Ukrainian embroidery

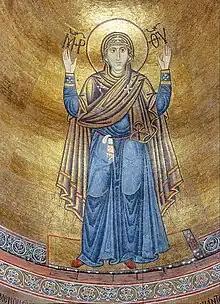

Embroidery is an ancient and symbolic tradition in Ukraine. In 513 BC, Herodotus, the famous Greek historian, in describing the invasion of Darius, mentioned that the Thracian-Dacian people who lived in what is now the Balkans and western Ukraine used embroidery to decorate their clothes. Excavations of cities from the 1st century AD have revealed examples of embroidered clothing in the territory of Ukraine. Other early examples of embroideries include pre-Christian goddess motifs, such as Berehynia. There are eleventh-century examples of embroidery in the Saint Sophia Cathedral in Kyiv on frescos and miniatures. Many of these early examples have distinct similarities to the local embroidery throughout history. Ukrainian embroidery was an everyday art in the common people's lives until the 19th century, when it became more of a craft.